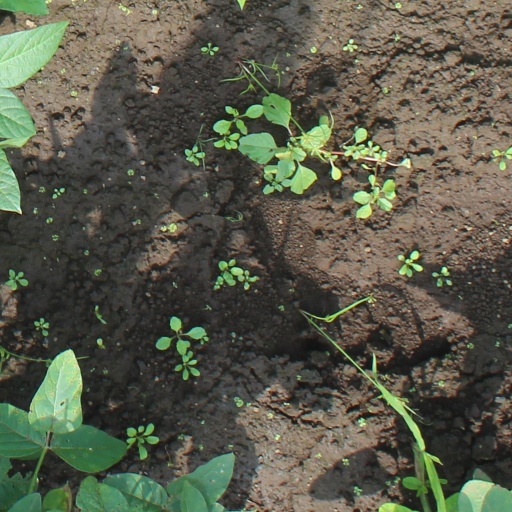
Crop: soybean